Rain (short story)

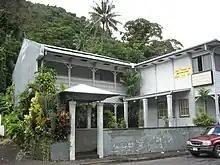
The guest house where from mid-December 1916 author W. Somerset Maugham resided for six weeks during an extended trip through the South Sea Islands is today called the Sadie Thompson Inn.

In December 1916 during a tour of the Pacific, Maugham and his secretary/companion Gerald Haxton, on the steamer "Sonoma", visited Pago Pago, the capital of American Samoa. Delayed by a quarantine inspection, Maugham, Haxton and others took lodgings there. Other passengers on the "Sonoma" included a "Miss Thompson", and a medical missionary and his wife, who were models for the characters in "Rain".